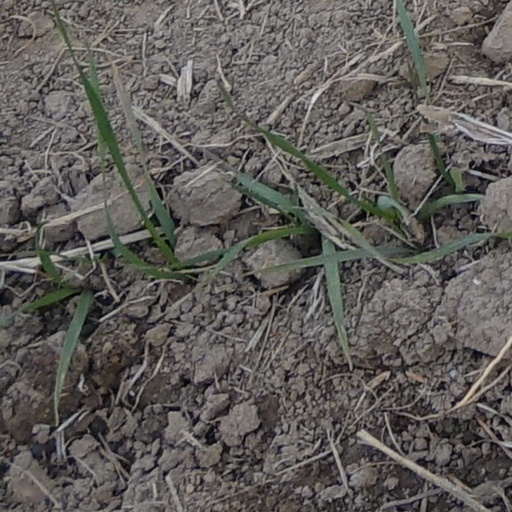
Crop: wheat